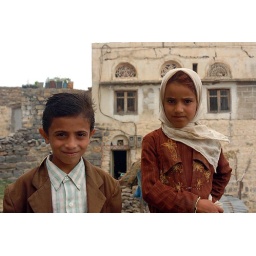
A boy and a girl from a tiny village in Mehwit.